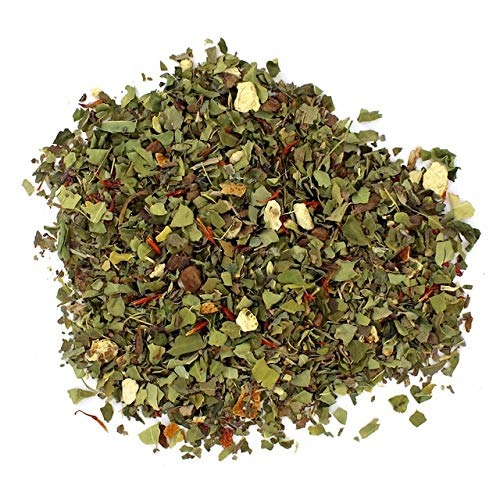
Item Name: Mindful Moringa - Herbal - Loose Leaf Tea - 16oz
Bullet Point 1: Excellent mandarin orange notes you'll never forget.
Bullet Point 2: Superb hot or cold
Product Description: A robust blend of Moringa along with herbs, fruits and flowers with 100% all natural citrus flavoring for high sippability. Ingredients: Moringa + Strawberry leaves, Orange pieces, Cinnamon, Dandelion leaves, Safflower petals, Natural flavors (Organic Compliant)
Value: 16.0
Unit: Ounce

Price: 22.24